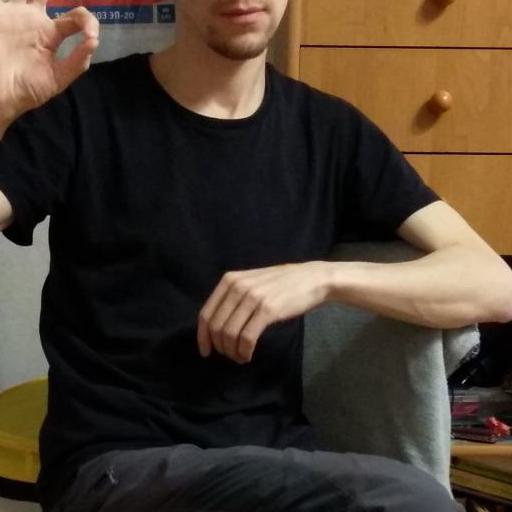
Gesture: no_gesture